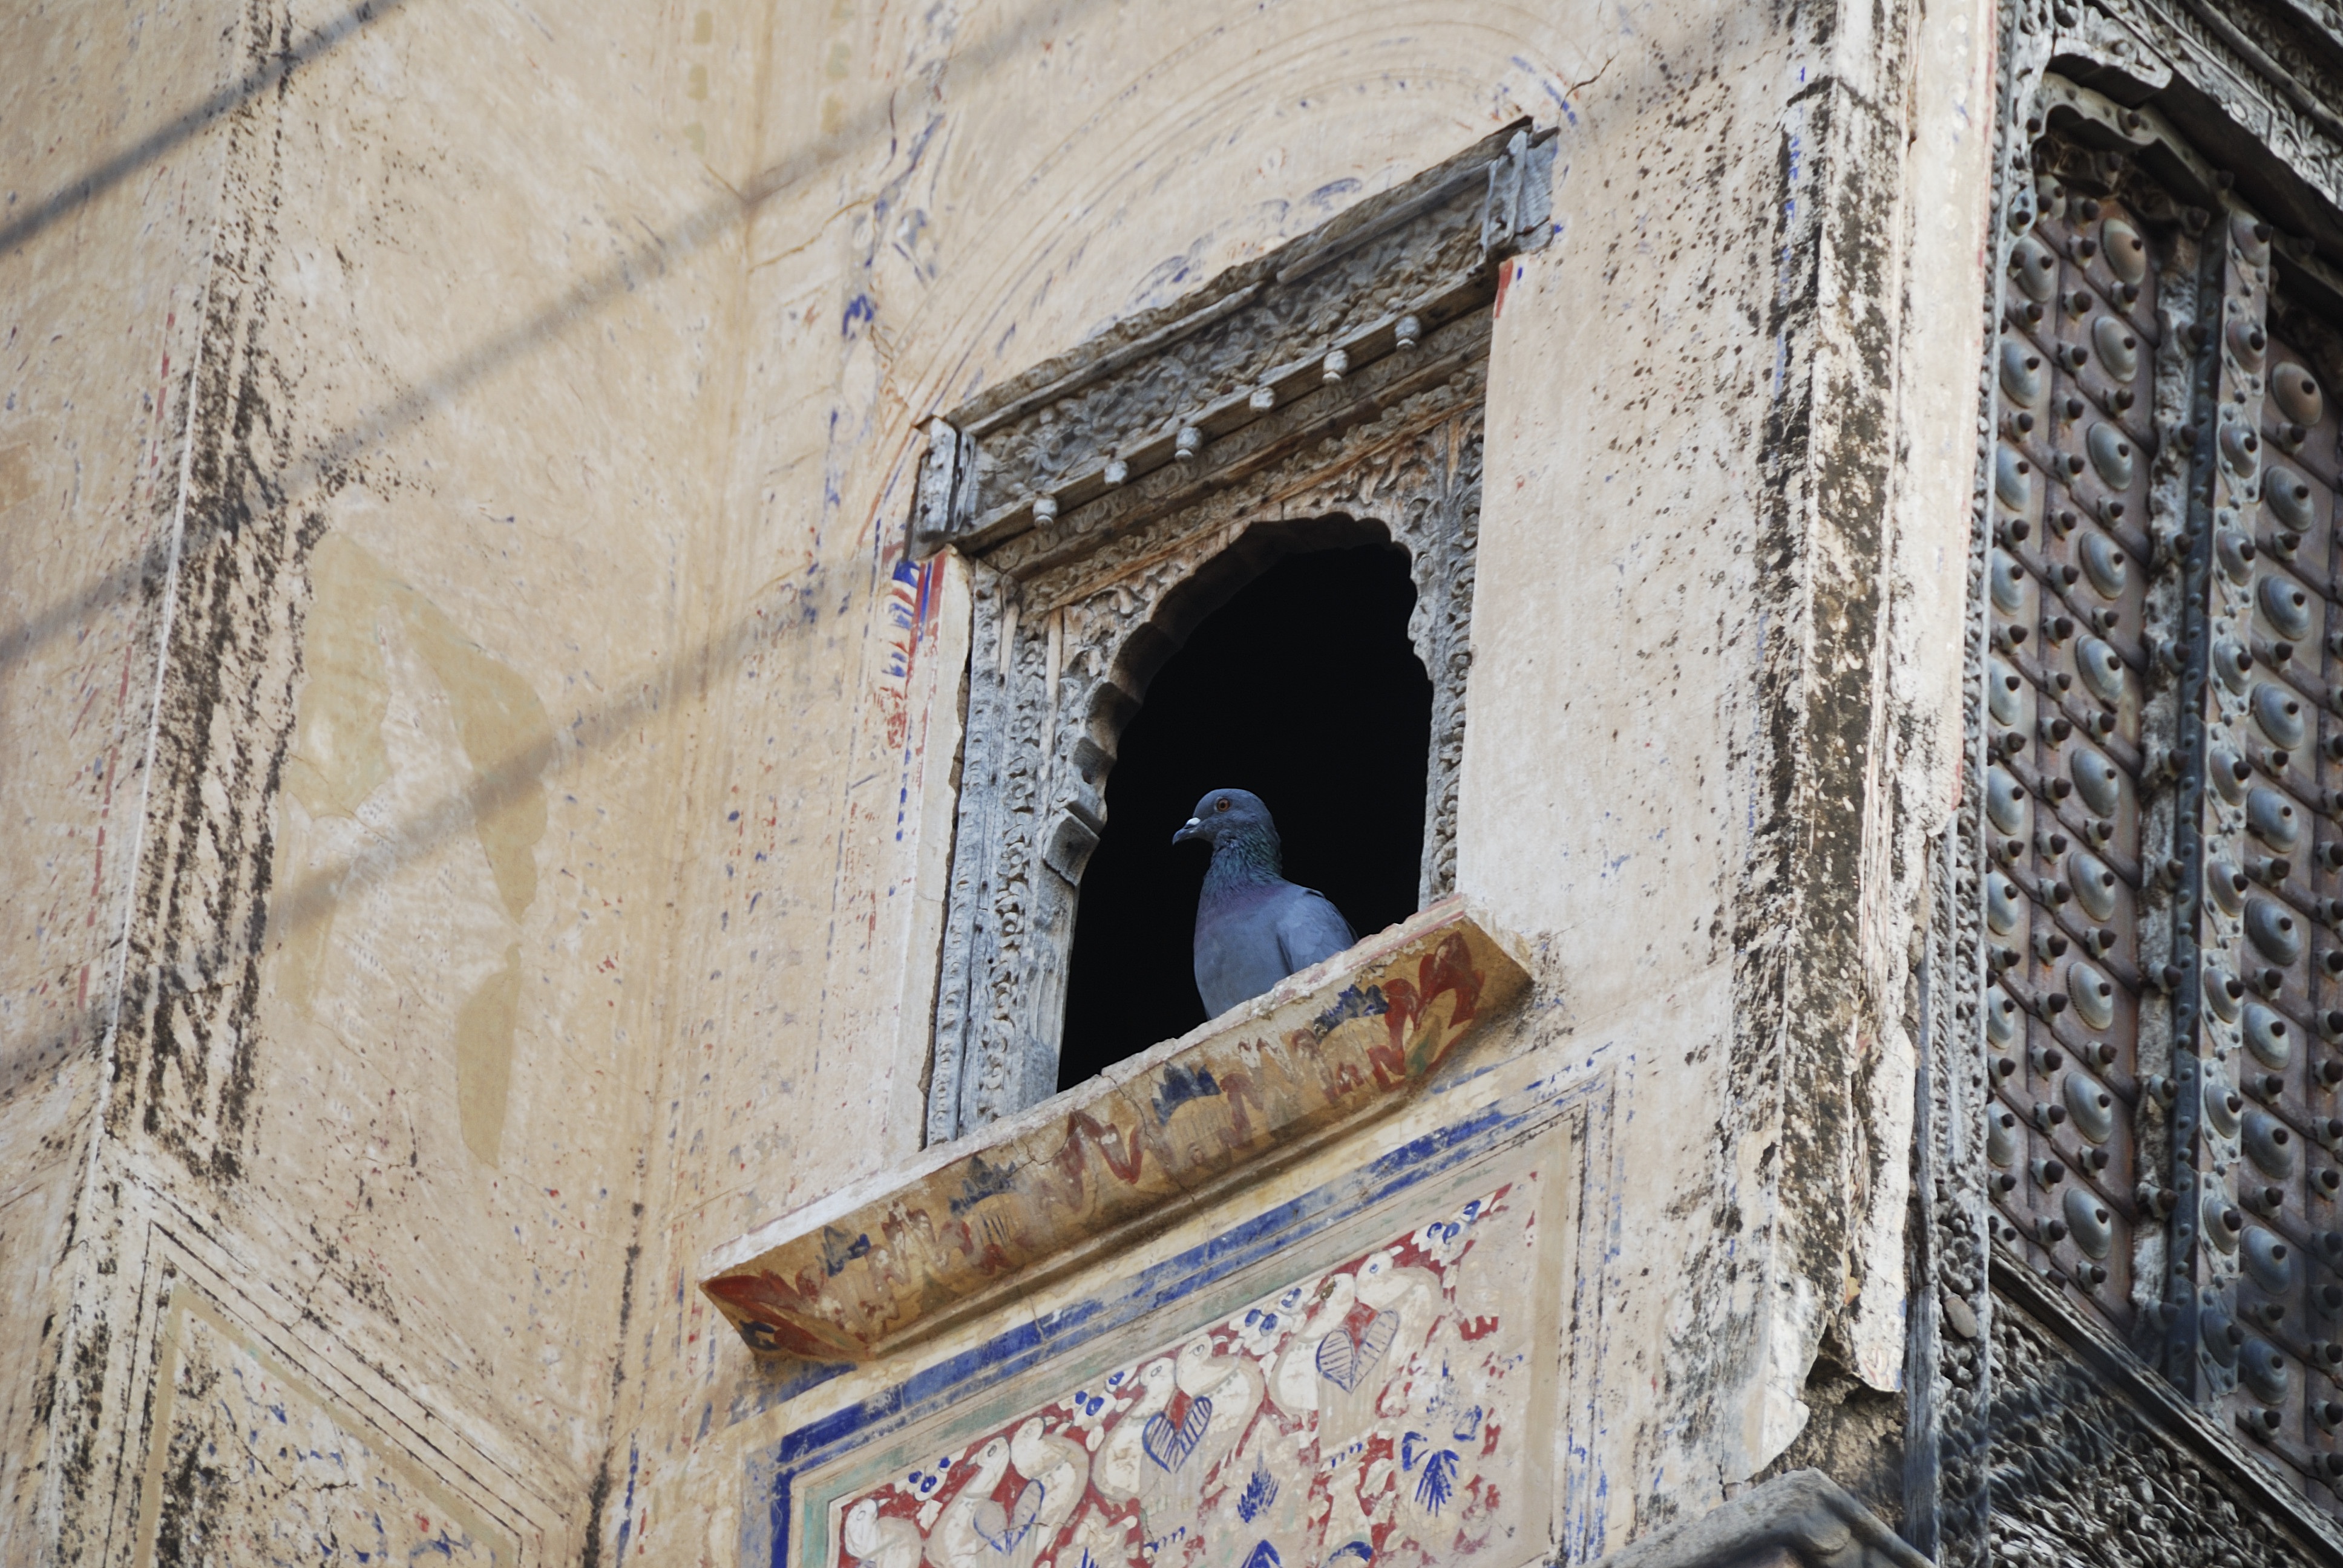
window, palace, wall, travel, asia, art, temple, paloma, indian, east, rajasthan, ancient history